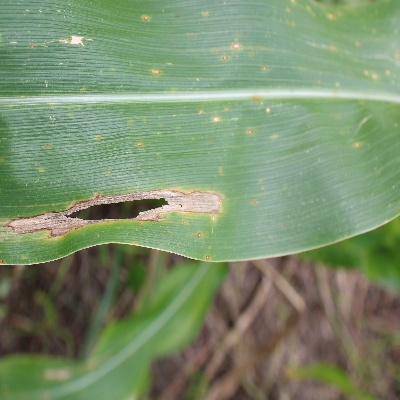
Crop: Maize
Condition: leaf blight